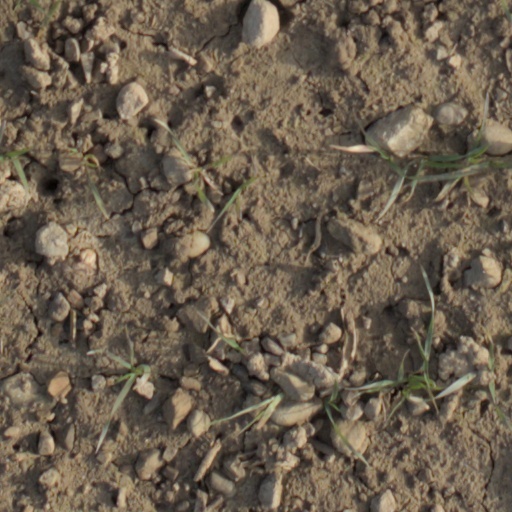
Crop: wheat